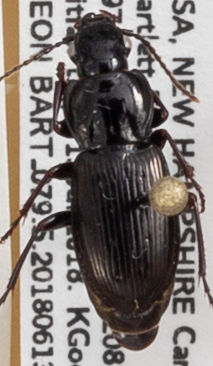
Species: Pterostichus pensylvanicus
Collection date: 2018-06-13
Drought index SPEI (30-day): -1.962
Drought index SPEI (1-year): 0.484
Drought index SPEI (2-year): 0.17